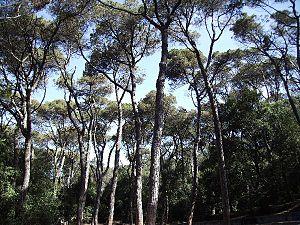
La Collserola est un massif de montagnes se trouvant entre les fleuves Besòs et Llobregat. Elle est implantée au milieu de l'agglomération de Barcelone, séparant le centre-ville de la plaine de la Vallès. Son point culminant est le Tibidabo. Les vallées des fleuves Besòs et Llobregat, la plaine de Barcelone et le bassin de la Vallès constituent les limites géographiques de la Collserola.